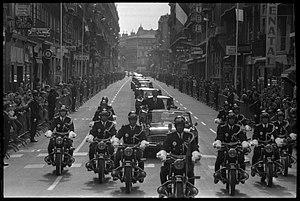
Rue de Metz. 7 mai 1971. Vue du convoi présidentiel de Georges Pompidou
La rue de Metz est une rue du centre historique de Toulouse, en France. Elle se situe à la limite entre les quartiers Capitole et Saint-Georges, au nord, et Carmes et Saint-Étienne, au sud, tous dans le secteur 1 de la ville.